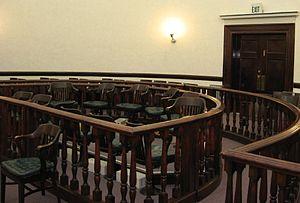
Un jury est un ensemble de citoyens, appelés des jurés, chargés de rendre un verdict dans un procès.